Ribston Pippin

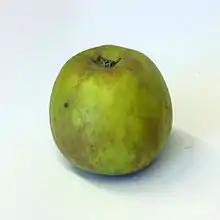
Ribston Pippin.

The apple skin is a yellow, flushed orange, streaked red with russet at the base and apex. The yellow flesh is firm, fine-grained, and sweet with a pear taste. Irregularly shaped and sometimes lopsided, the apple is usually round to conical in shape and flattened at the base with distinct ribbing. Weather conditions during ripening cause a marbling or water coring of the flesh, and in very hot weather, the fruit will ripen prematurely.